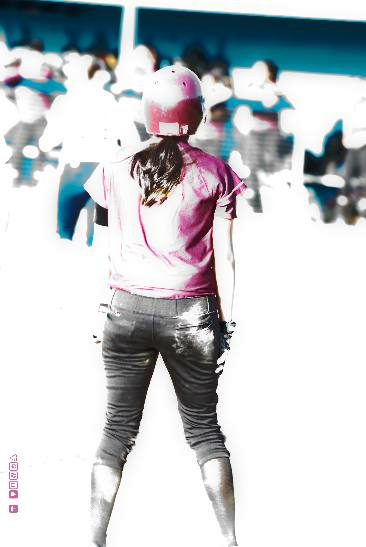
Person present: Yes